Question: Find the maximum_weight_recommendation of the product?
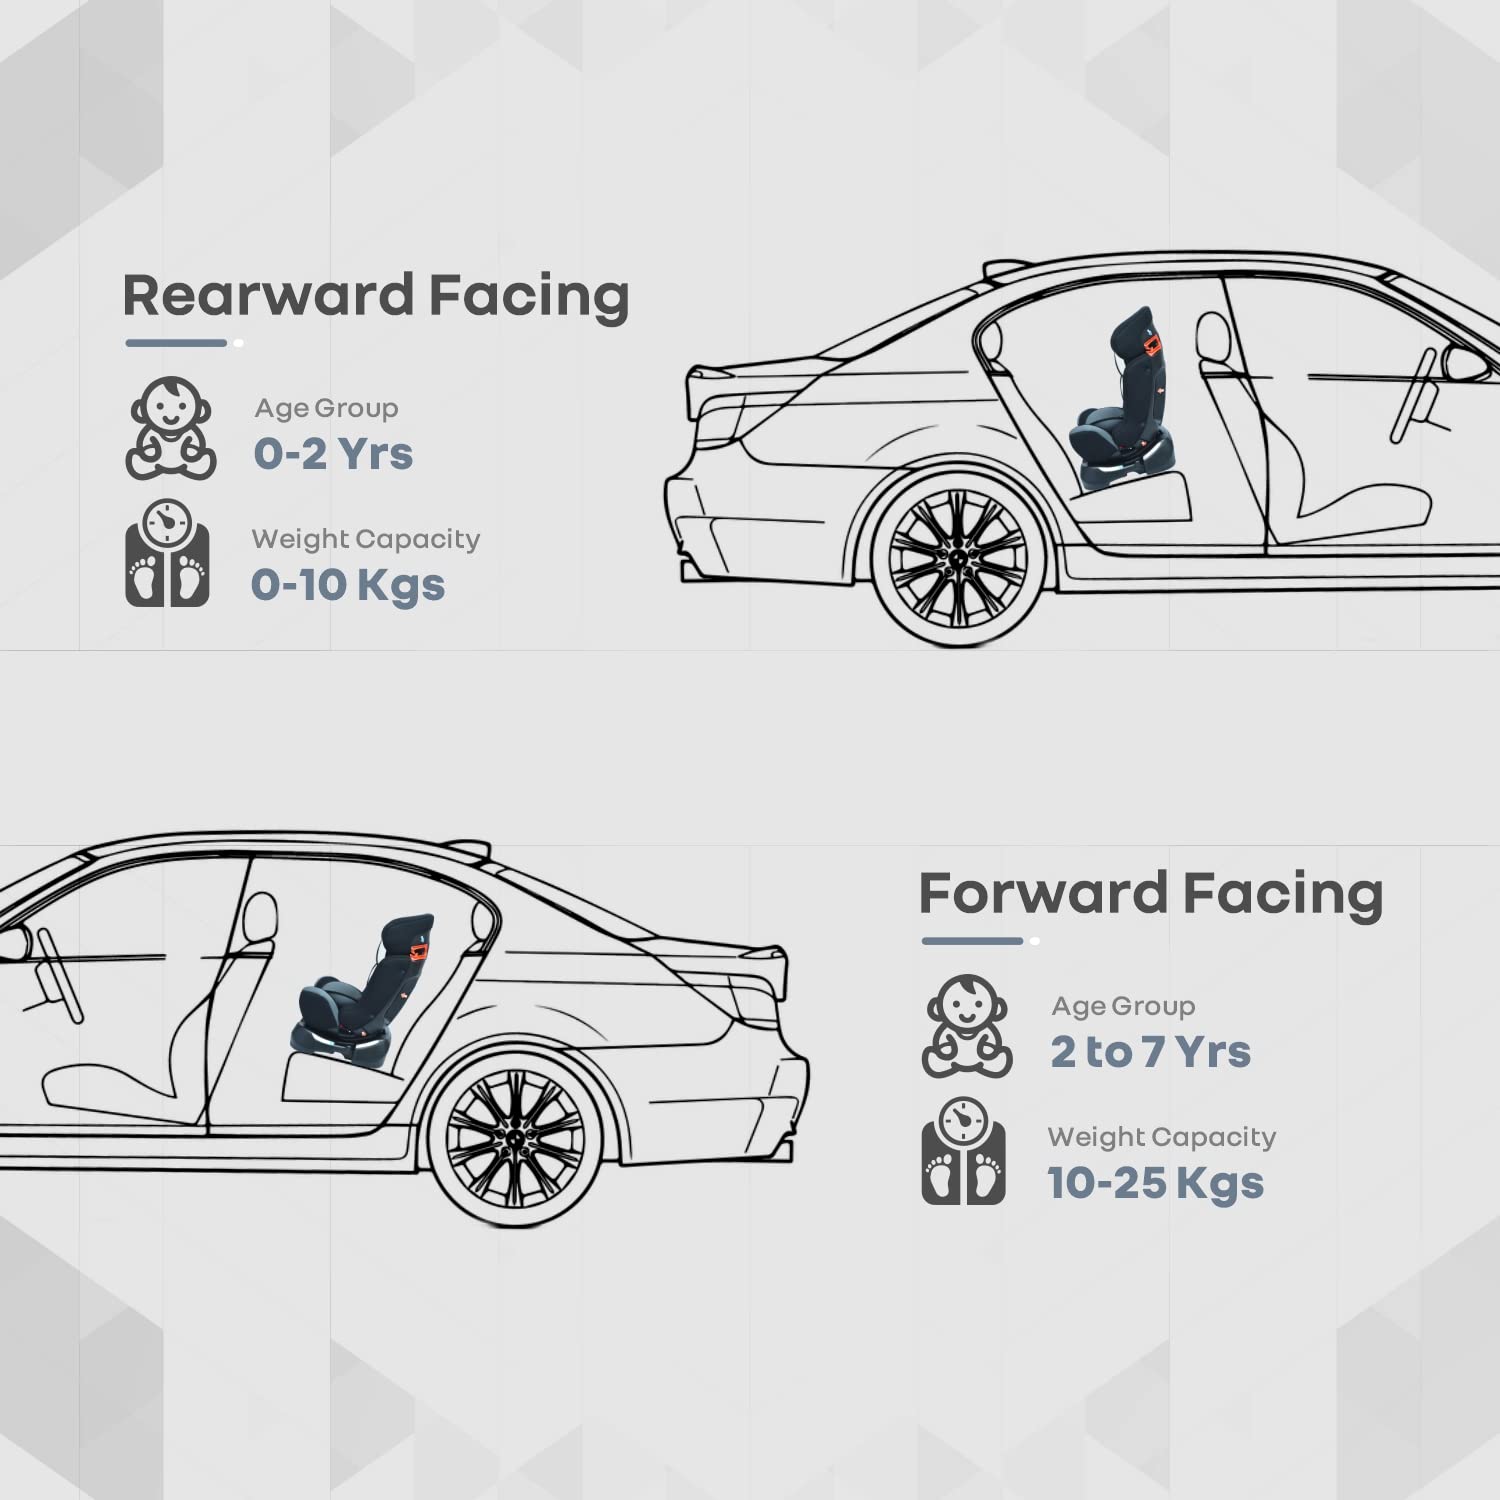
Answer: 10 kilogram to 25 kilogram